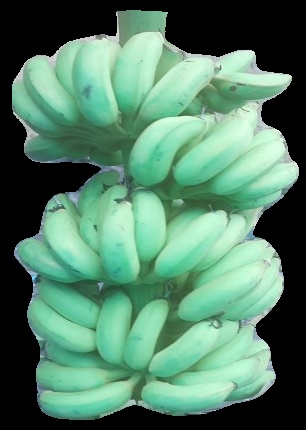
Variety: elakki-bale
Grade: grade2